Ljubljana

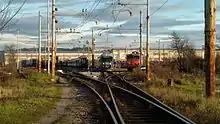
Railway near the central workshop in Moste

The Stožice Stadium, opened in August 2010 and located in Stožice Sports Park in the Bežigrad District, is the biggest football stadium in the country and the home of the NK Olimpija Ljubljana. It is one of the two main venues of the Slovenia national football team. The park also has an indoor arena, used for indoor sports such as basketball, handball and volleyball and is the home venue of KK Olimpija, RK Krim and ACH Volley Bled among others. Besides football, the stadium is designed to host cultural events as well. Another stadium in the Bežigrad district, Bežigrad Stadium, is closed since 2008 and is deteriorating. It was built according to the plans of Jože Plečnik and was the home of the NK Olimpija Ljubljana, dissolved in 2004. Joc Pečečnik, a Slovenian multimillionaire, plans to renovate it.